Novara-class cruiser

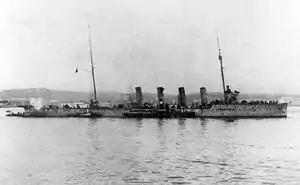

The Austro-Hungarian government thus decided to hand over the bulk of its fleet to the State of Slovenes, Croats and Serbs without a shot being fired. This was considered preferential to handing the fleet to the Allies, as the new state had declared its neutrality. Furthermore, the newly formed state had also not yet publicly dethroned Emperor Karl I, keeping the possibility of reforming the Empire into a triple monarchy alive. The transfer to the State of Slovenes, Croats and Serbs began on the morning of 31 October, with Horthy meeting representatives from the South Slav nationalities aboard his flagship, "Viribus Unitis" in Pola. After "short and cool" negotiations, the arrangements were settled and the handover was completed that afternoon. The Austro-Hungarian Naval Ensign was struck from "Viribus Unitis", and was followed by the remaining ships in the harbor. Control over the battleship, and the head of the newly-established navy for the State of Slovenes, Croats and Serbs, fell to Captain Janko Vuković, who was raised to the rank of admiral and took over Horthy's old responsibilities as Commander-in-Chief of the Fleet.